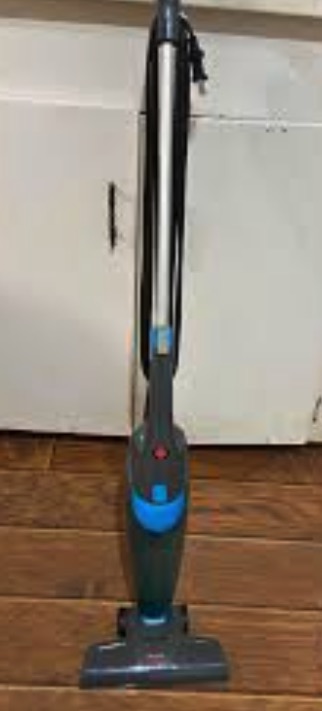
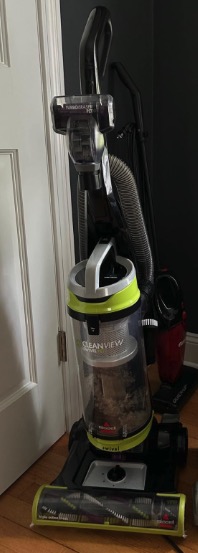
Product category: items_vacuum
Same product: no